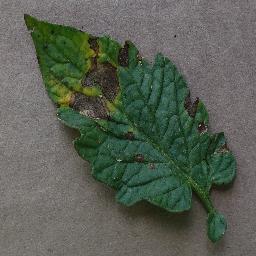
Label: Tomato___Early_blight